Passive daytime radiative cooling

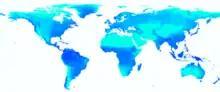
Global map of average annual precipitation. The darker the color, the higher the precipitation.

Rain can generally help clean PDRC surfaces covered with dust, dirt, or other debris. However, in humid areas, consistent rain can result in water accumulation that can hinder performance. Porous PDRCs can mitigate these conditions. Another response is to make hydrophobic self-cleaning PDRCs. Scalable and sustainable hydrophobic PDRCs that avoid VOCs can repel rainwater and other liquids.